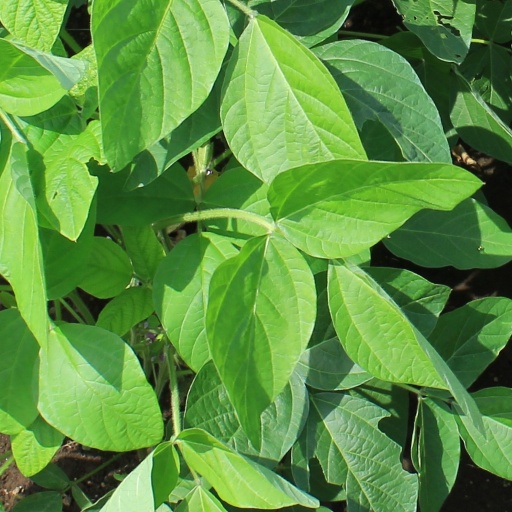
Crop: soybean